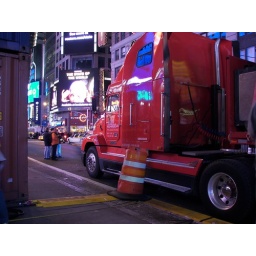
Preparing to mount the ball in Times Square for New Year 2007